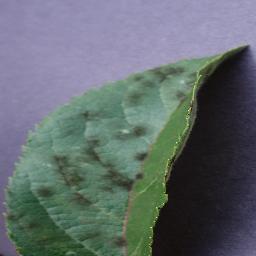
Label: Apple___Apple_scab